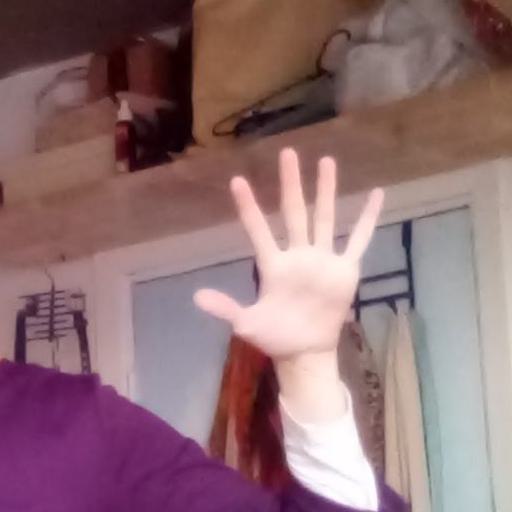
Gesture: palm